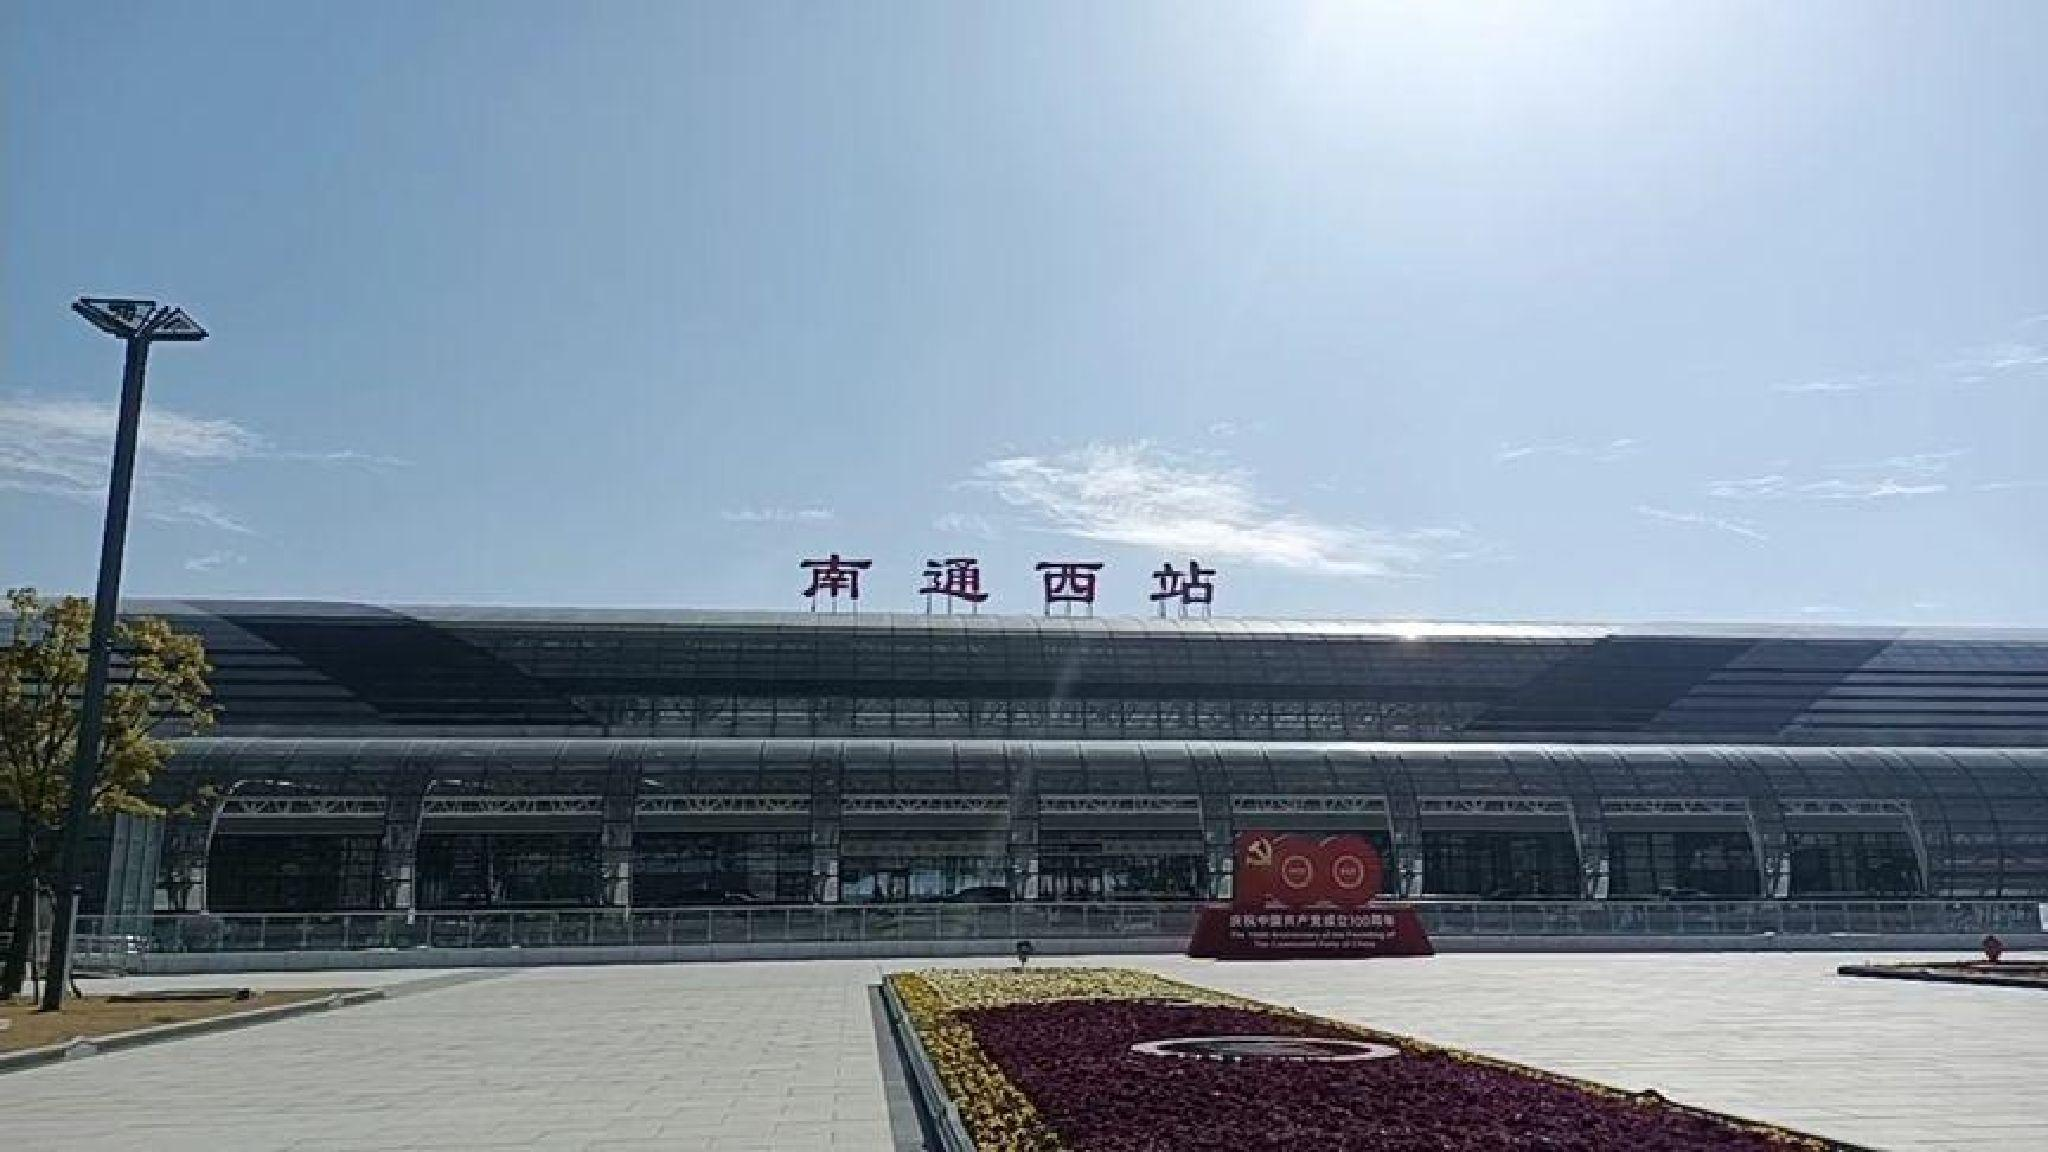
地标名称：南通西站
所在城市：南通市·通州区